History of Philippine Airlines

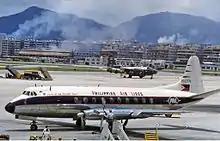
Philippine Airlines Vickers Viscount at Kai Tak Airport in 1961

On July 31, 1946, PAL became the first Asian airline to cross the Pacific Ocean when a chartered Douglas DC-4 ferried 40 American servicemen to Oakland, California, from Nielson Airport with stops in Guam, Wake Island, Johnston Atoll and Honolulu. A regular service between Manila and San Francisco started in December 1946. During this time, the airline was designated as the country's flag carrier.